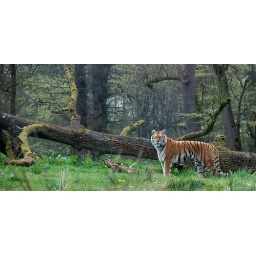
taken out of a car window by andy